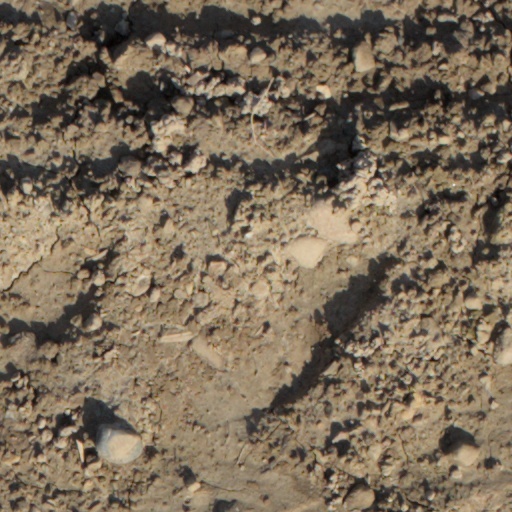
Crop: wheat